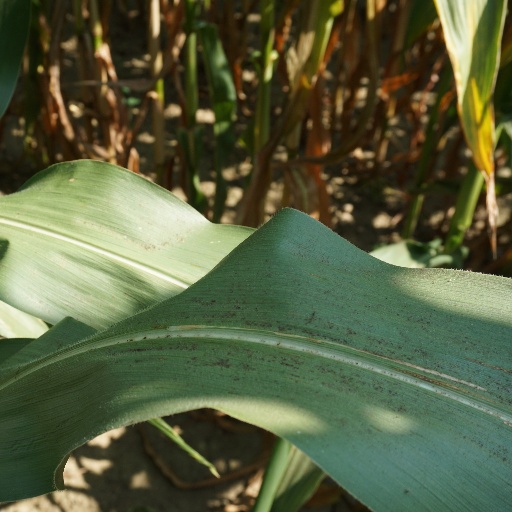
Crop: maize; corn